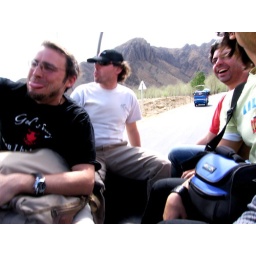
We rode down the hill in the back of a truck with a group of crazy Spaniards.